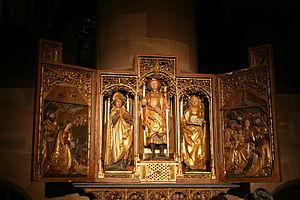
Ce tableau présente la liste de tous les monuments historiques de Strasbourg, classés ou inscrits.
La cathédrale Notre-Dame de Strasbourg est une cathédrale gothique catholique située à Strasbourg, en région Grand Est, dans le département français du Bas-Rhin en Alsace.